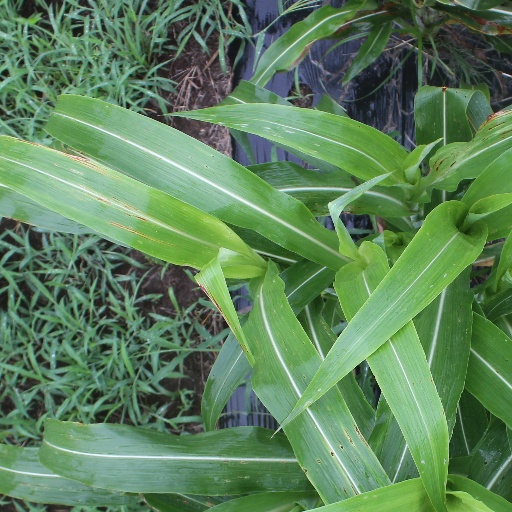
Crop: sorghum